After the Banquet

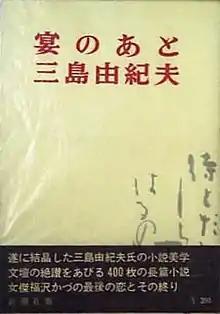
First edition cover

After the Banquet ("Utage no Ato") is a 1960 novel by Yukio Mishima.